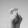
ASL letter: X